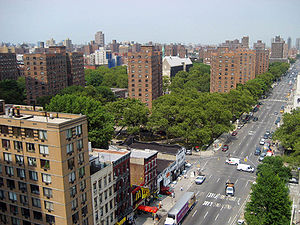
Tupac Shakur / Opvækst
East Harlem-kvarteret i New York City, hvor Shakur blev født.
Tupac Amaru Shakur, bedre kendt under sine kunstnernavne 2Pac og kortvarigt som Makaveli, var en amerikansk rapper, digter og skuespiller. Shakur har solgt over 75 millioner albummer på verdensplan, hvilket gør ham til en af de bedst sælgende musik-kunstnere gennem tiderne. Han blev født i Harlem i New York City, men i 1986 flyttede hans familie til Baltimore, hvor han kom på Baltimore School for the Arts, for endelig i 1988 at bosætte sig i Californien. Begge hans forældre og flere andre i hans familie var medlemmer af De Sorte Pantere, hvis idealer er blevet afspejlet i hans sange.